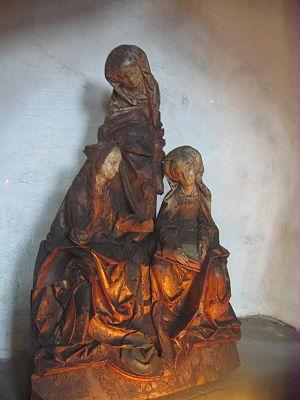
Cathédral à Minden, arrondissement de Minden-Lübbecke, Rhénanie-du-Nord-Westphalie, Allemagne. العربية
Émérencie est le nom donné à la grand-mère de la Vierge Marie, dans la tradition et dans l'art de la fin du XVᵉ siècle dans certains pays européens. Émérencie est la mère d'Ismérie et d'Anne, la mère de Marie.